Chris Gittens

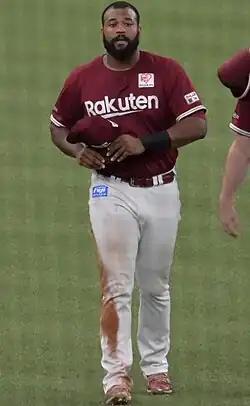
Gittens with the Tohoku Rakuten Golden Eagles in 2022

Christopher Ryan Gittens (born February 4, 1994) is an American professional baseball first baseman who is a free agent. He has previously played in Major League Baseball (MLB) for the New York Yankees and in Nippon Professional Baseball (NPB) for the Tohoku Rakuten Golden Eagles. He made his MLB debut in 2021.